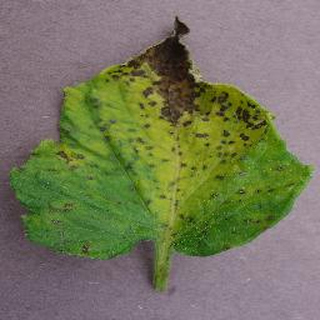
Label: tomato_septoria_leaf_spot